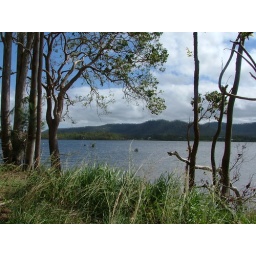
This sign in the middle of tinaroo lake. When the lake is very low there is actually a road.